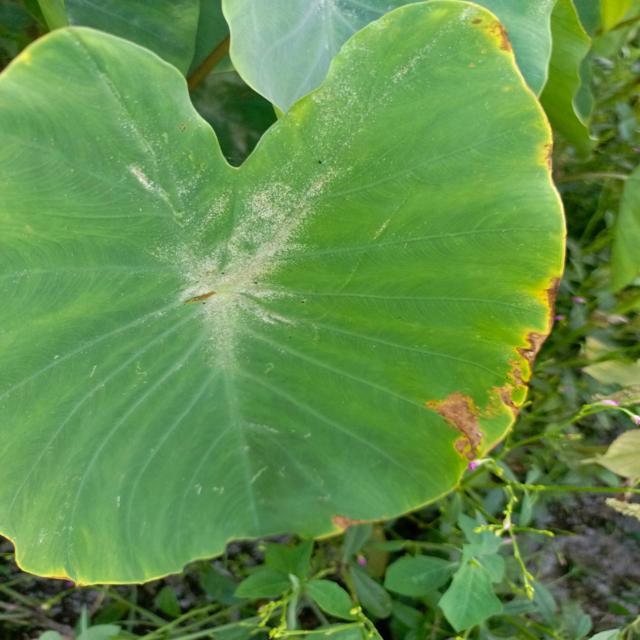
Label: Early_Blight